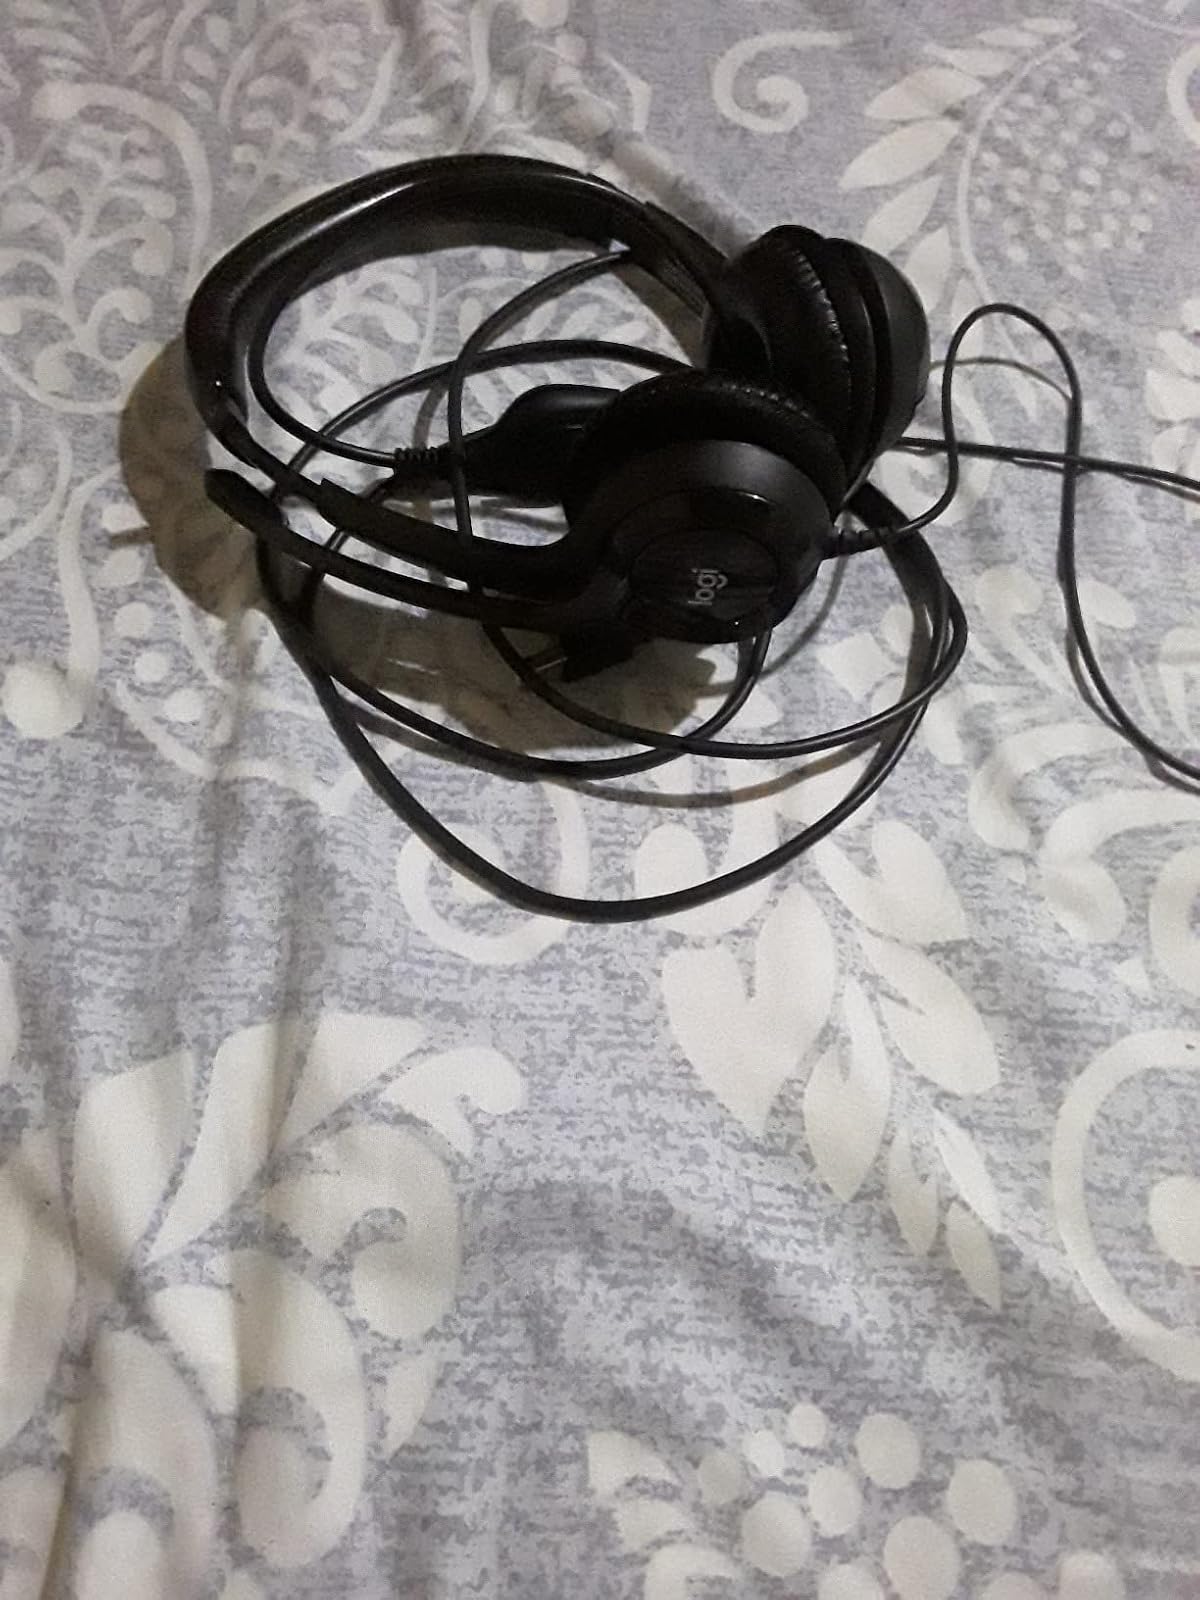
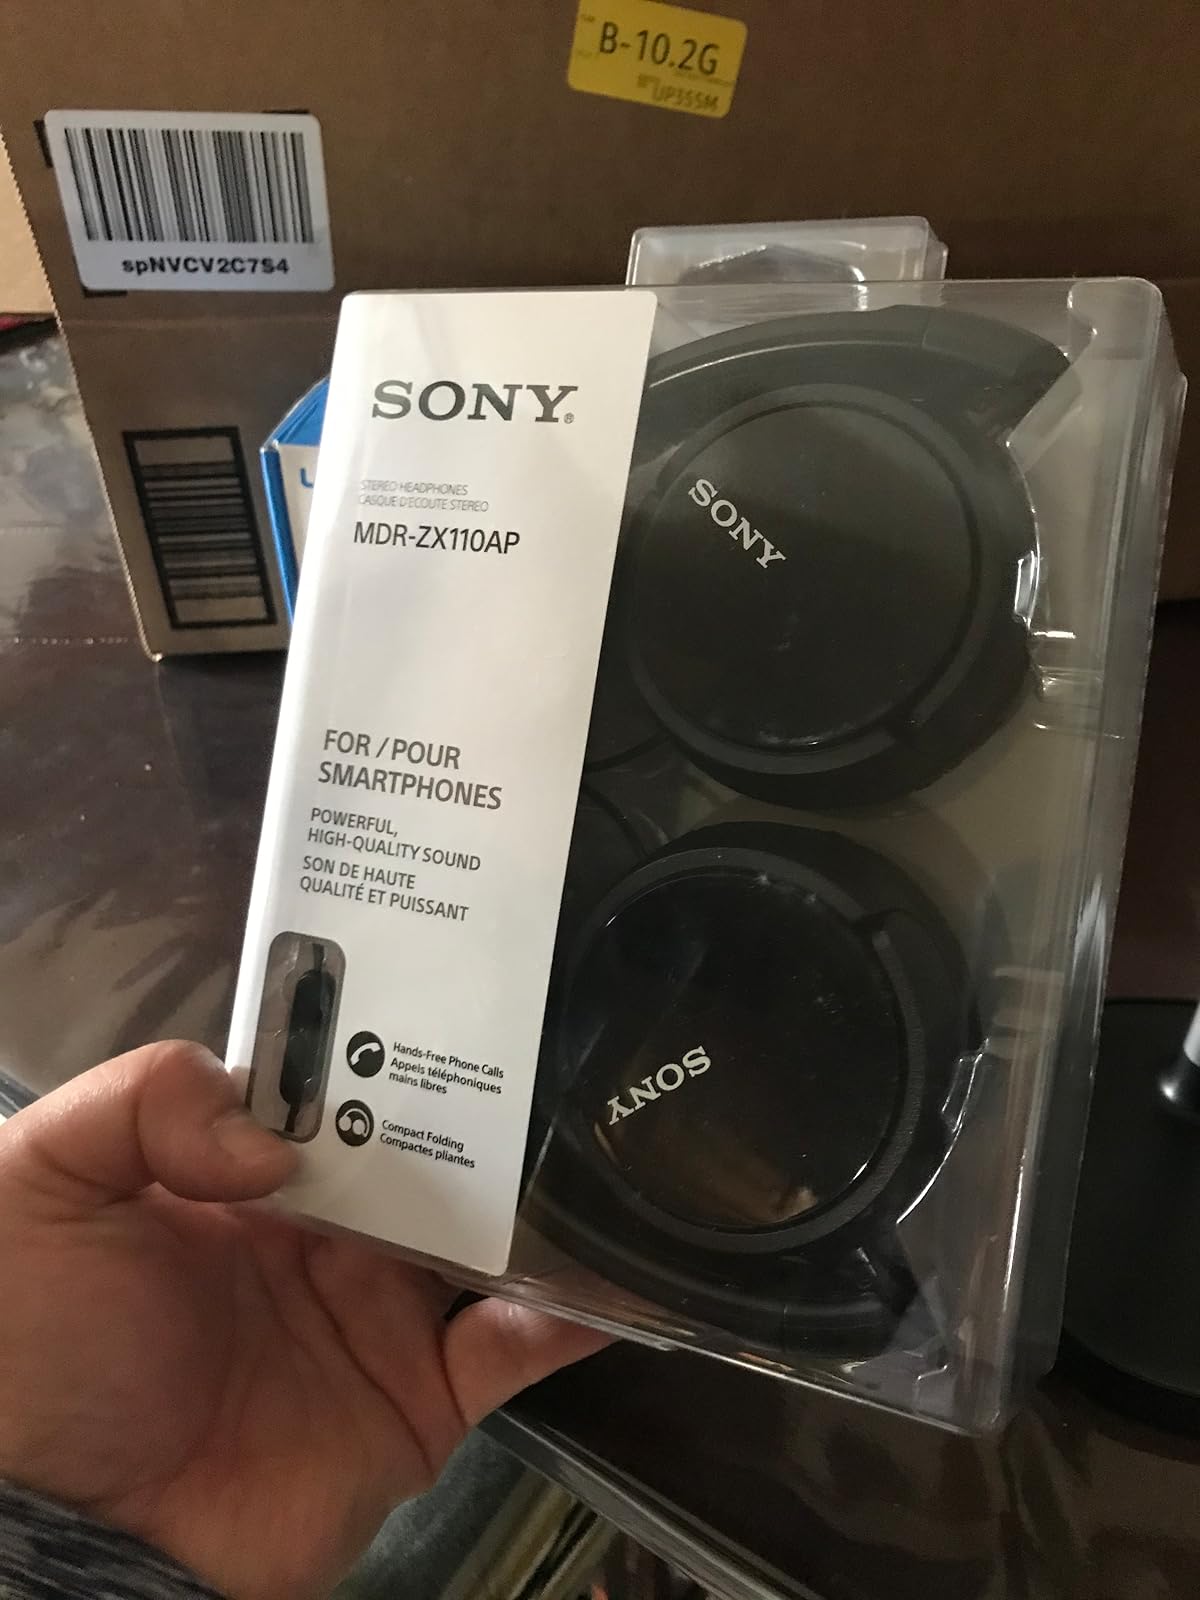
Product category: headphones
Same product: no